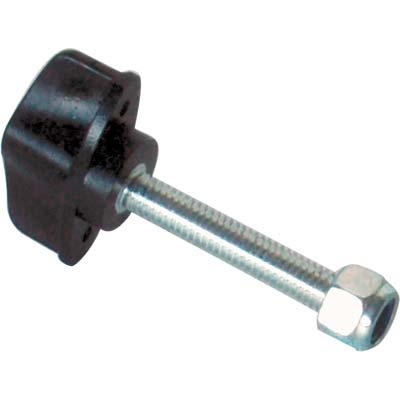
GALLETTO COGLIOLIVE BATTERIA TWIST AIMA
901011 Galletto serramanico completo.
Brand: AIMA
Category: Home & Garden > Lawn & Garden > Outdoor Power Equipment Accessories > Hedge Trimmer Accessories